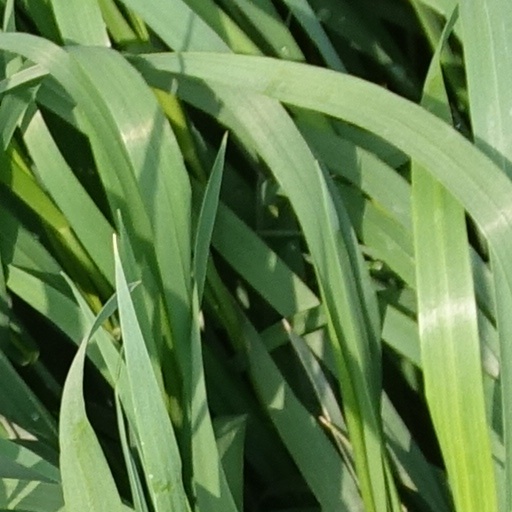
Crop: wheat